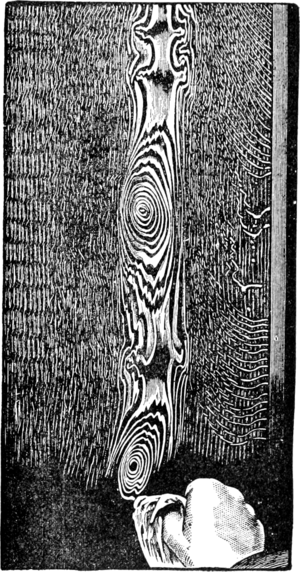
La peinture de décor est une discipline de la peinture et de la construction qui vise à imiter les marbres, les bois, etc. et à créer les ornements peints. Le support n'est pas la toile mais les murs, plafond, lambris, portes, etc.